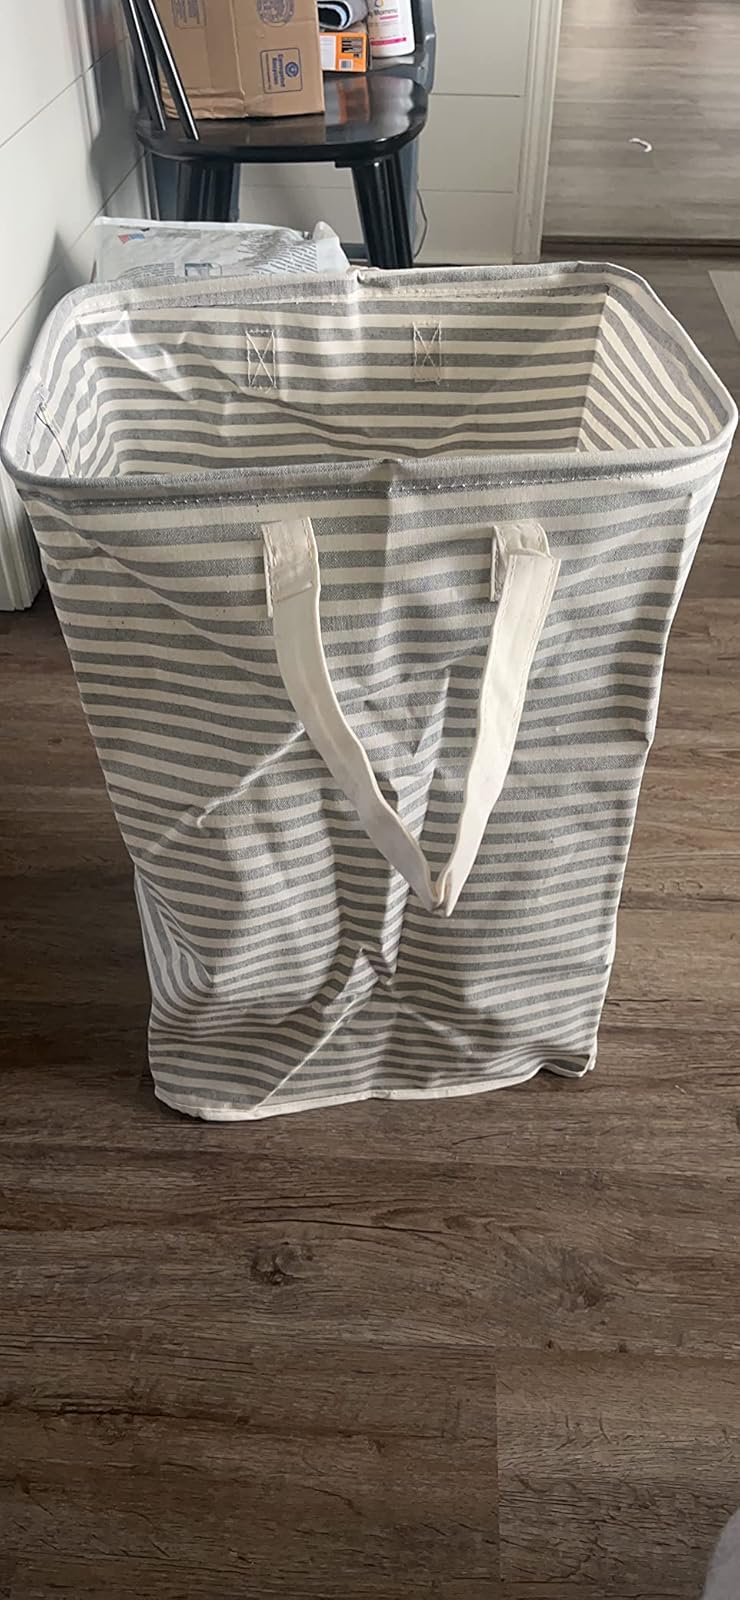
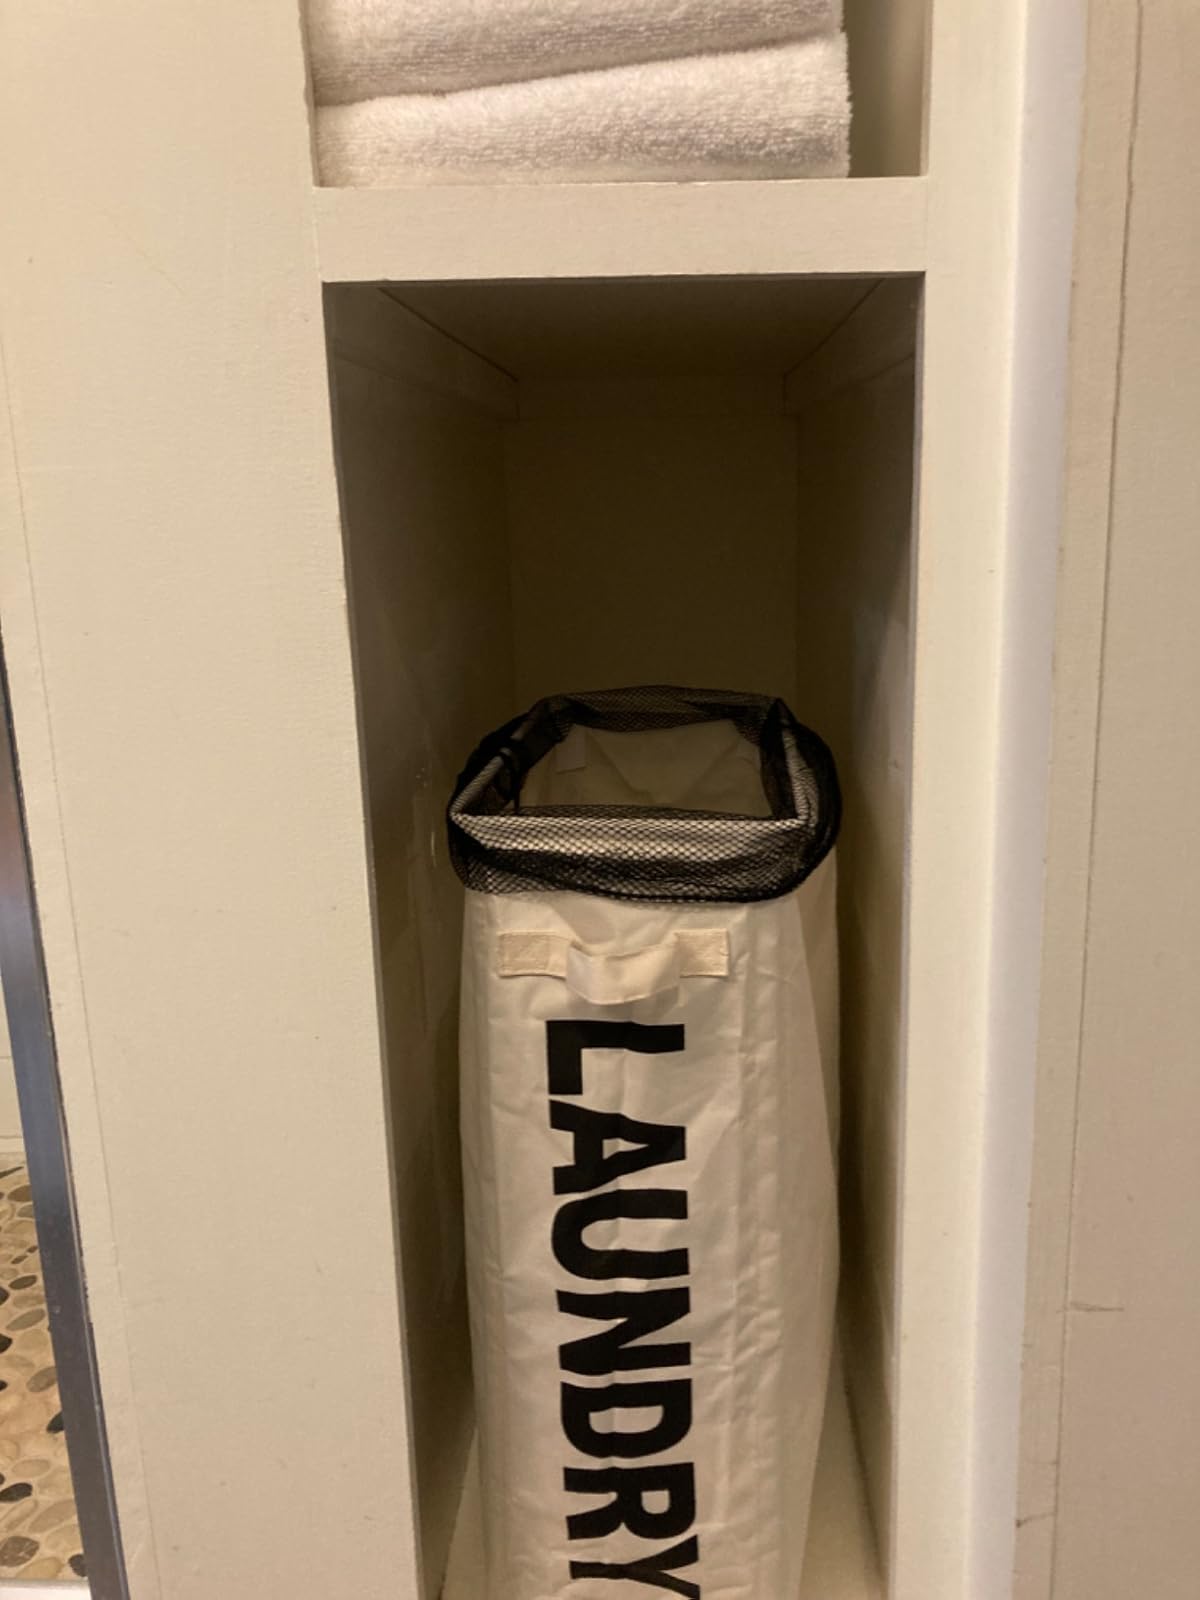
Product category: items_hamper
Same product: no